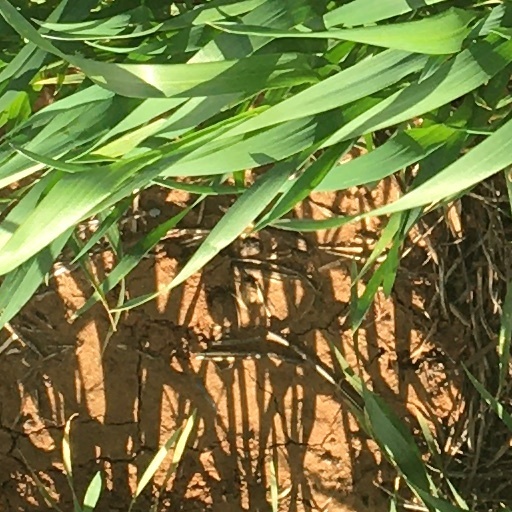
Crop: wheat